George Osborne, 9th Duke of Leeds

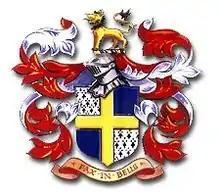
Ancestral arms of the Osborne family, Dukes of Leeds

George Godolphin Osborne, 9th Duke of Leeds (11 August 1828 – 23 December 1895), was a British peer.